Palmarian Catholic Church

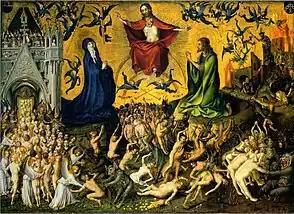
"Last Judgement" by Stefan Lochner. The Palmarians believe that Jesus Christ will return in the Second Coming for the Last Judgement, where all mankind will be judged and their final, eternal destination (heaven or hell) decided.

Pope Paul VI died on 6 August 1978 and according to the Palmarians (who consider him a Christian martyr), the Pope was supposedly "vilely murdered by the traitors of the Roman Curia" (specifically, they claim he was poisoned to death by Vatican Secretary of State, Cardinal Jean-Marie Villot). At the time of his passing, the General of the Order of the Carmelites of the Holy Face and other top Palmarian bishops, were in Bogotá, Colombia, as part of their regular trips across the Atlantic Ocean to see to their followers and attempt to recruit more clergy. While waiting to be deported from Colombia, a few hours after the death of Pope Paul VI, Domínguez reported an apparition, in which a mystical papal coronation ceremony took place, where he was crowned Sovereign Pontiff of the One, Holy, Catholic and Apostolic Church by Jesus Christ himself, with Peter and Paul in attendance, as well as the recently deceased Pope Paul VI. Although confessing to be but a poor sinner, from now on he would be referred to by Palmarian believers as Pope Gregory XVII and the Holy See of the Catholic Church would no longer be in Rome, but in El Palmar de Troya. The motto he took was "Gloria Olivae", drawn from the Prophesy of the Popes, a Christian apocalyptic writing.